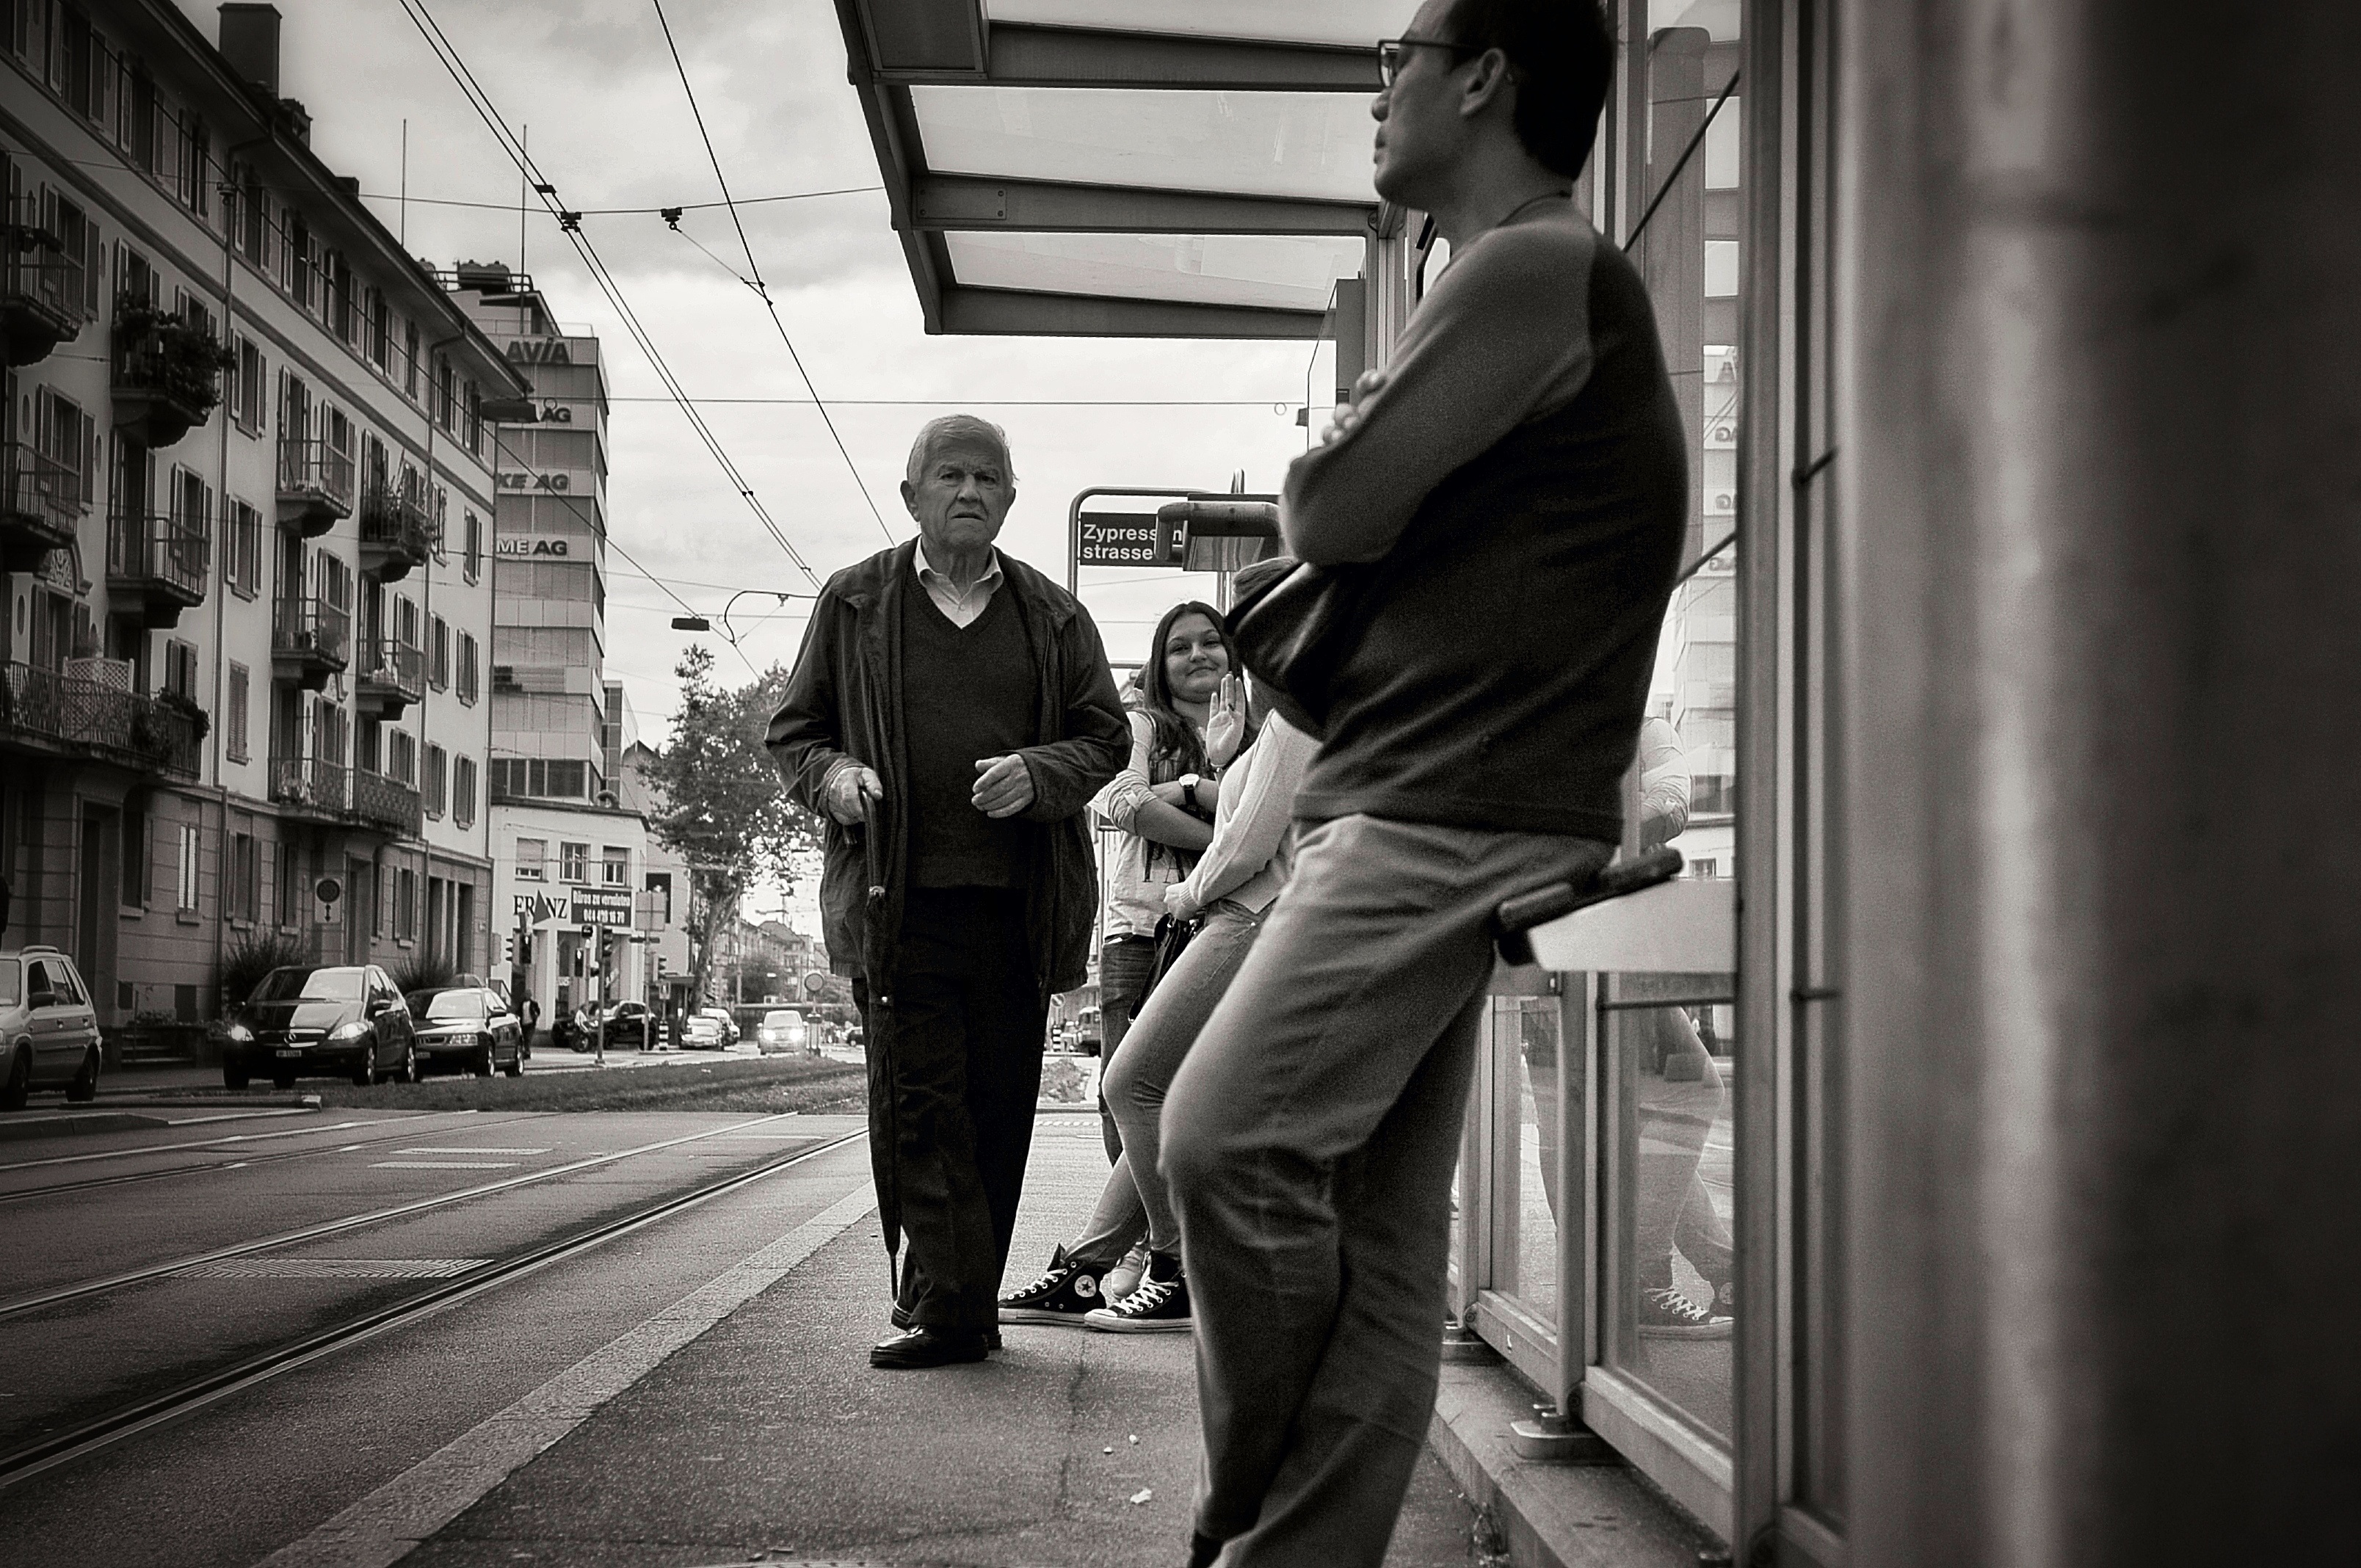
man, black and white, people, road, white, street, photography, city, urban, black, monochrome, streetphotography, bw, candid, infrastructure, swiss, photograph, snapshot, streetart, schweiz, switzerland, strasse, zurich, streetphoto, snapseed, schwarzundweiss, stphotographia, streetscene, strassenszene, strassenfotografie, streetlife, streetpix, thomas8047, onthestreets, streetphotographer, 175528, vbz, zurichstreet, fascinationstreet, nikond300s, z rilinie, z richzurich, streetartz ri, zuri, zypressenstrasse, monochrome photography, film noir